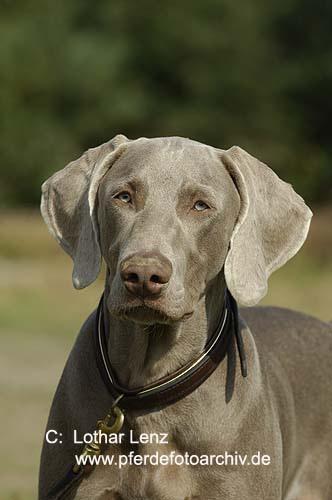
Weimaraner